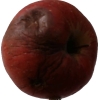
Label: Apple 17